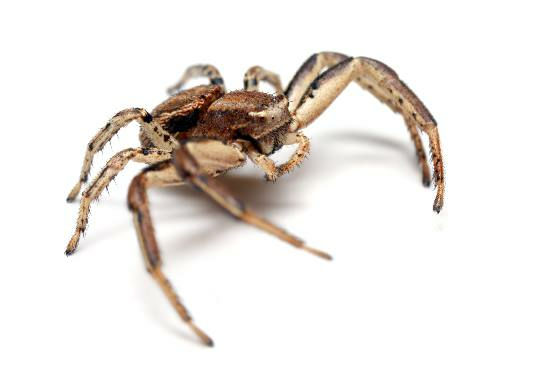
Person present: No